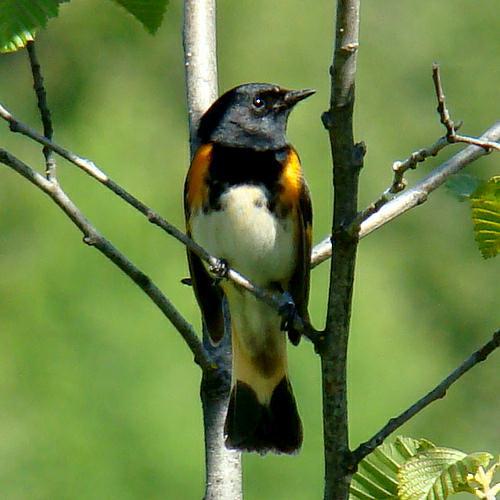
A photo of a american redstart